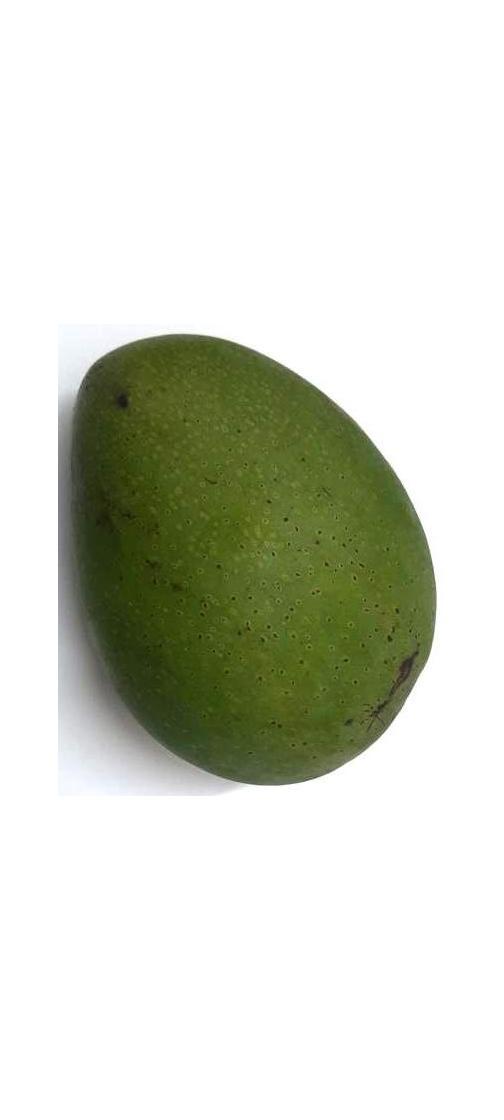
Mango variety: Ashshina Zhinuk